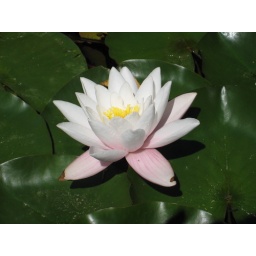
Seerose in the fish pond at my parents house